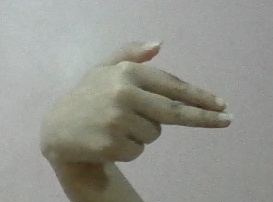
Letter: ghain